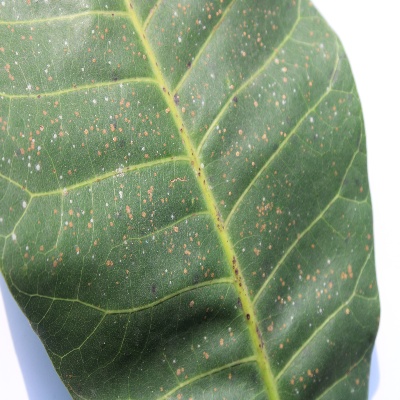
Crop: Cashew
Condition: red rust